Maria Bartiromo

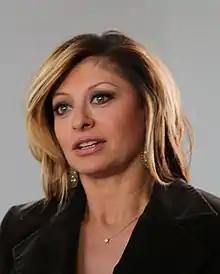
Bartiromo in 2015

Maria Sara Bartiromo (born September 11, 1967) is an American conservative journalist and author who has also worked as a financial reporter and news anchor. She is the host of "Mornings with Maria" and "Maria Bartiromo's Wall Street" on the Fox Business channel, and "Sunday Morning Futures With Maria Bartiromo" on the Fox News channel.